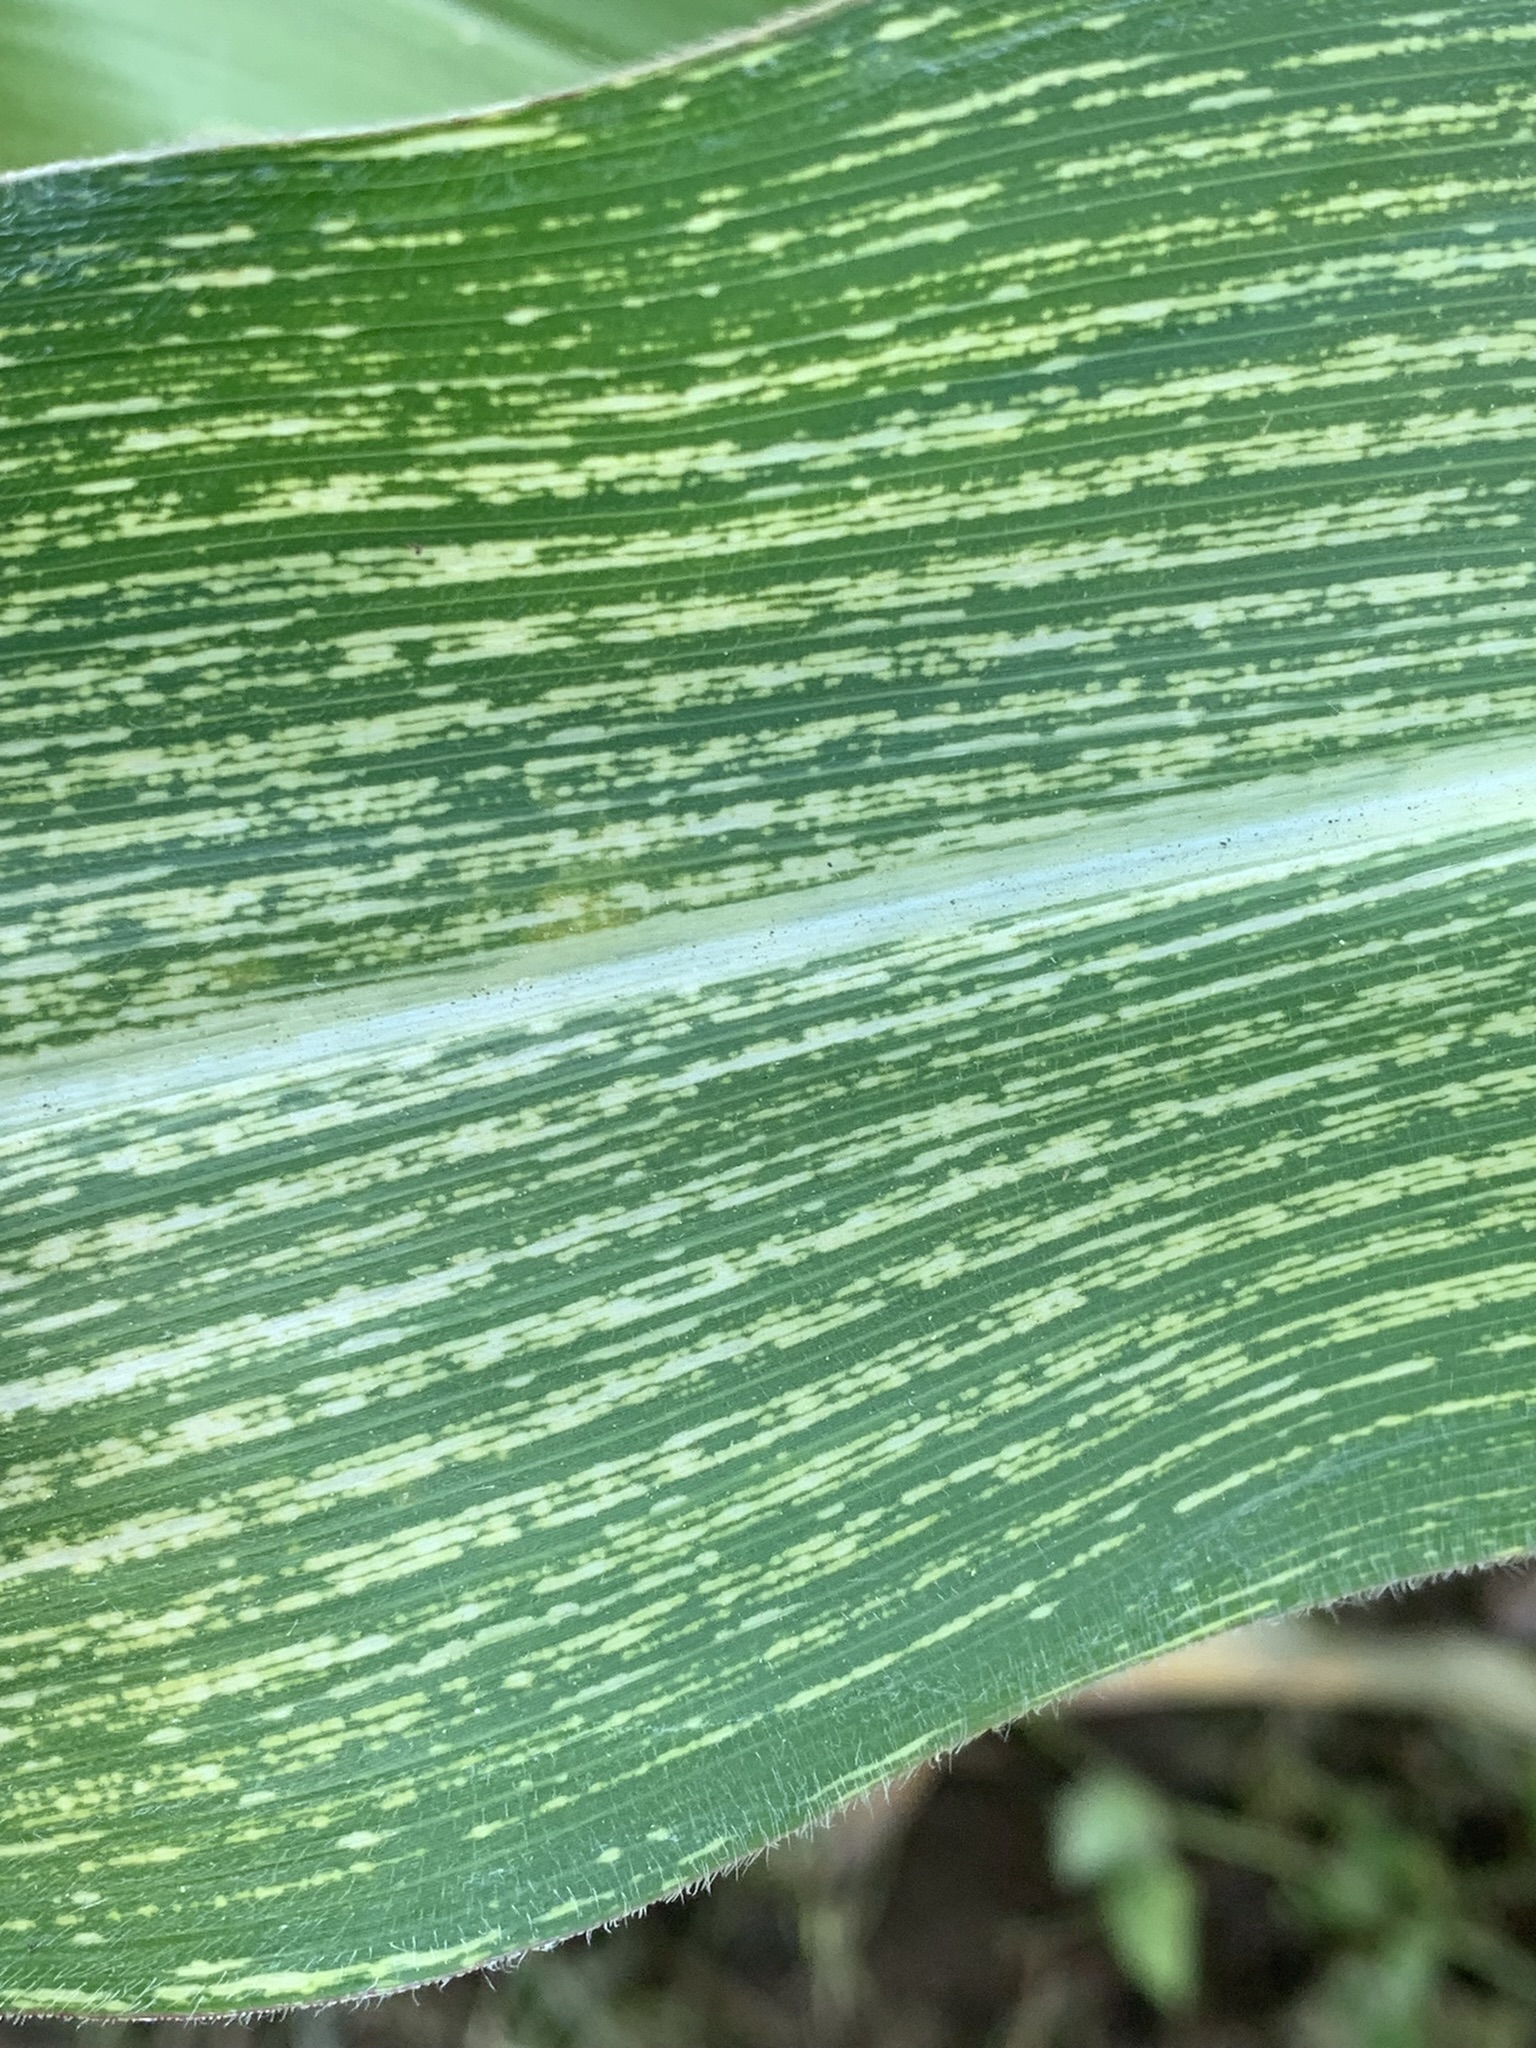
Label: MSV